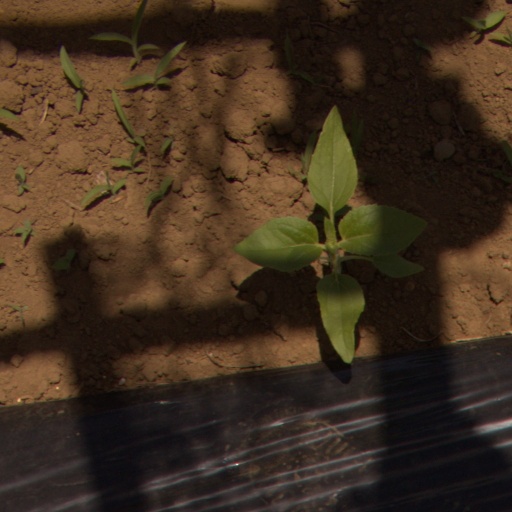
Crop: Jerusalem artichoke